Monzón

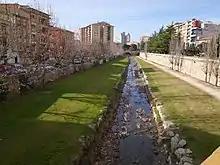
River Sosa passing through Monzón

Monzón is crossed by the rivers Sosa and Cinca. The latter is the most important because it has higher flow thanks to the amount of snow in its head. In the first one, despite its very little flow, it is remarkable the engineering work in Siphon of the Sosa, a viaduct over the river which flows the Aragon and Catalonia Canal, which was inaugurated in early 20th century by King Alfonso XIII to extend irrigation to the eastern part of the province